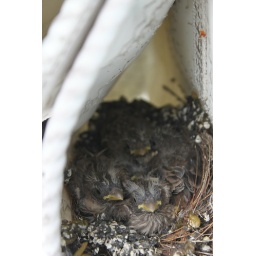
Baby birds nesting in our sail